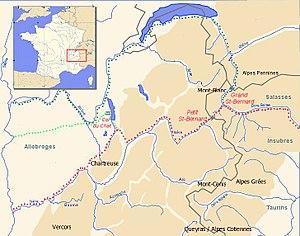
Hypothèses de trajet suivi par Hannibal en -218, par le Rhône et le col de Grand-Saint-Bernard, ou par l'Isère et le col du Petit-Saint-Bernard
Saint-Jean-de-Couz est une commune française située dans le département de la Savoie, en région Auvergne-Rhône-Alpes.
Les Échelles est une commune française située dans le département de la Savoie, en région Auvergne-Rhône-Alpes.
Cet article détaille l'histoire du département de la Drôme.